Banu Khazraj

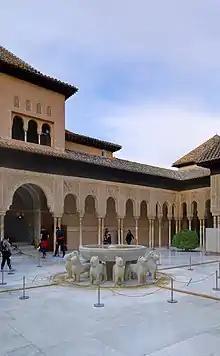
Alhambra, Court of the Lions built by the Nasrid sultans

In 1228, Ibn al-Ahmar gathered the remains of the Muslim population cornered in Granada and established al-Mamlika al-Nasria derived from the Ansar of Medina whom the Nasrids trace their lineage to. With the Reconquista in full swing after the conquest of Cordoba in 1236, the Nasrids aligned themselves with Ferdinand III of Castile, officially becoming a tributary state in 1238. The state officially becoming the Kingdom of Granada in 1238. The Nasrids had to turn their backs against the Muslims of Cordoba and Seville in order to survive the reconquest.